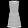
Label: Dress